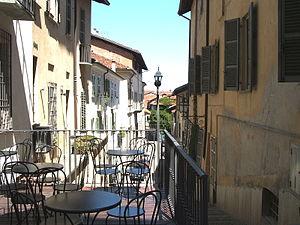
Saluces est une commune italienne située dans la province de Coni, en région Piémont.